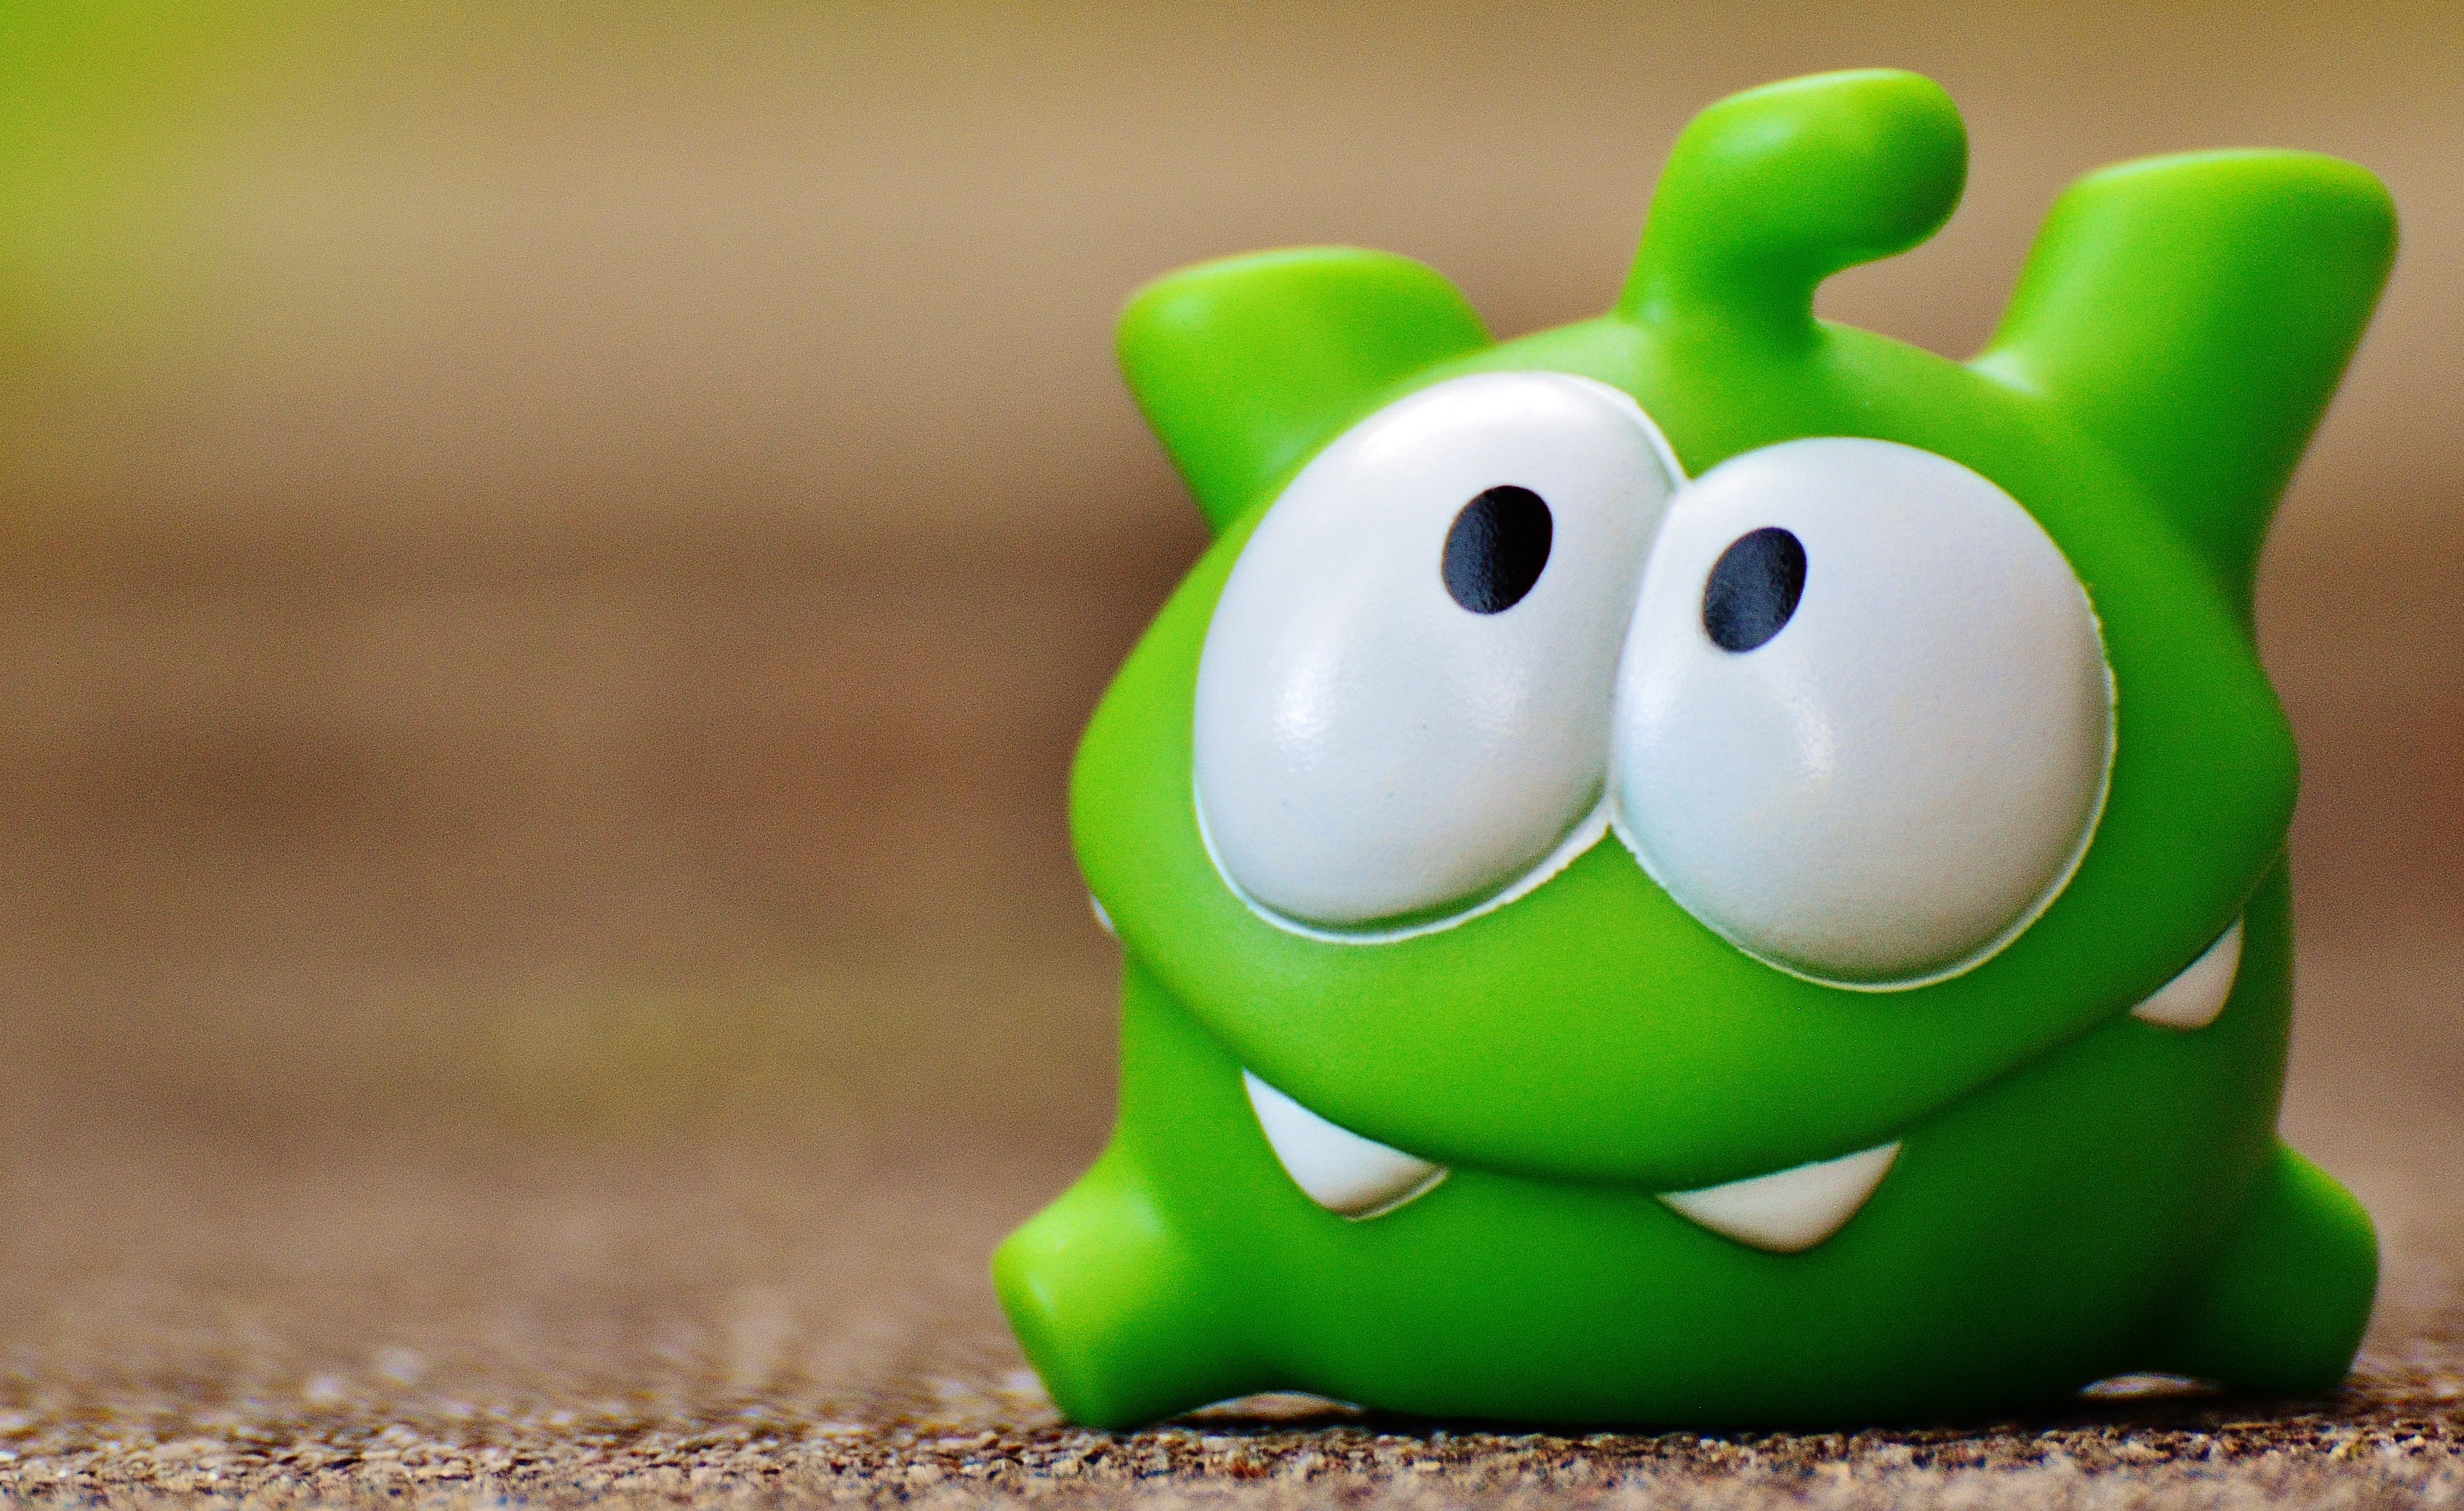
grass, cute, green, toy, fig, funny, app, stuffed toy, cut the rope, mobile game